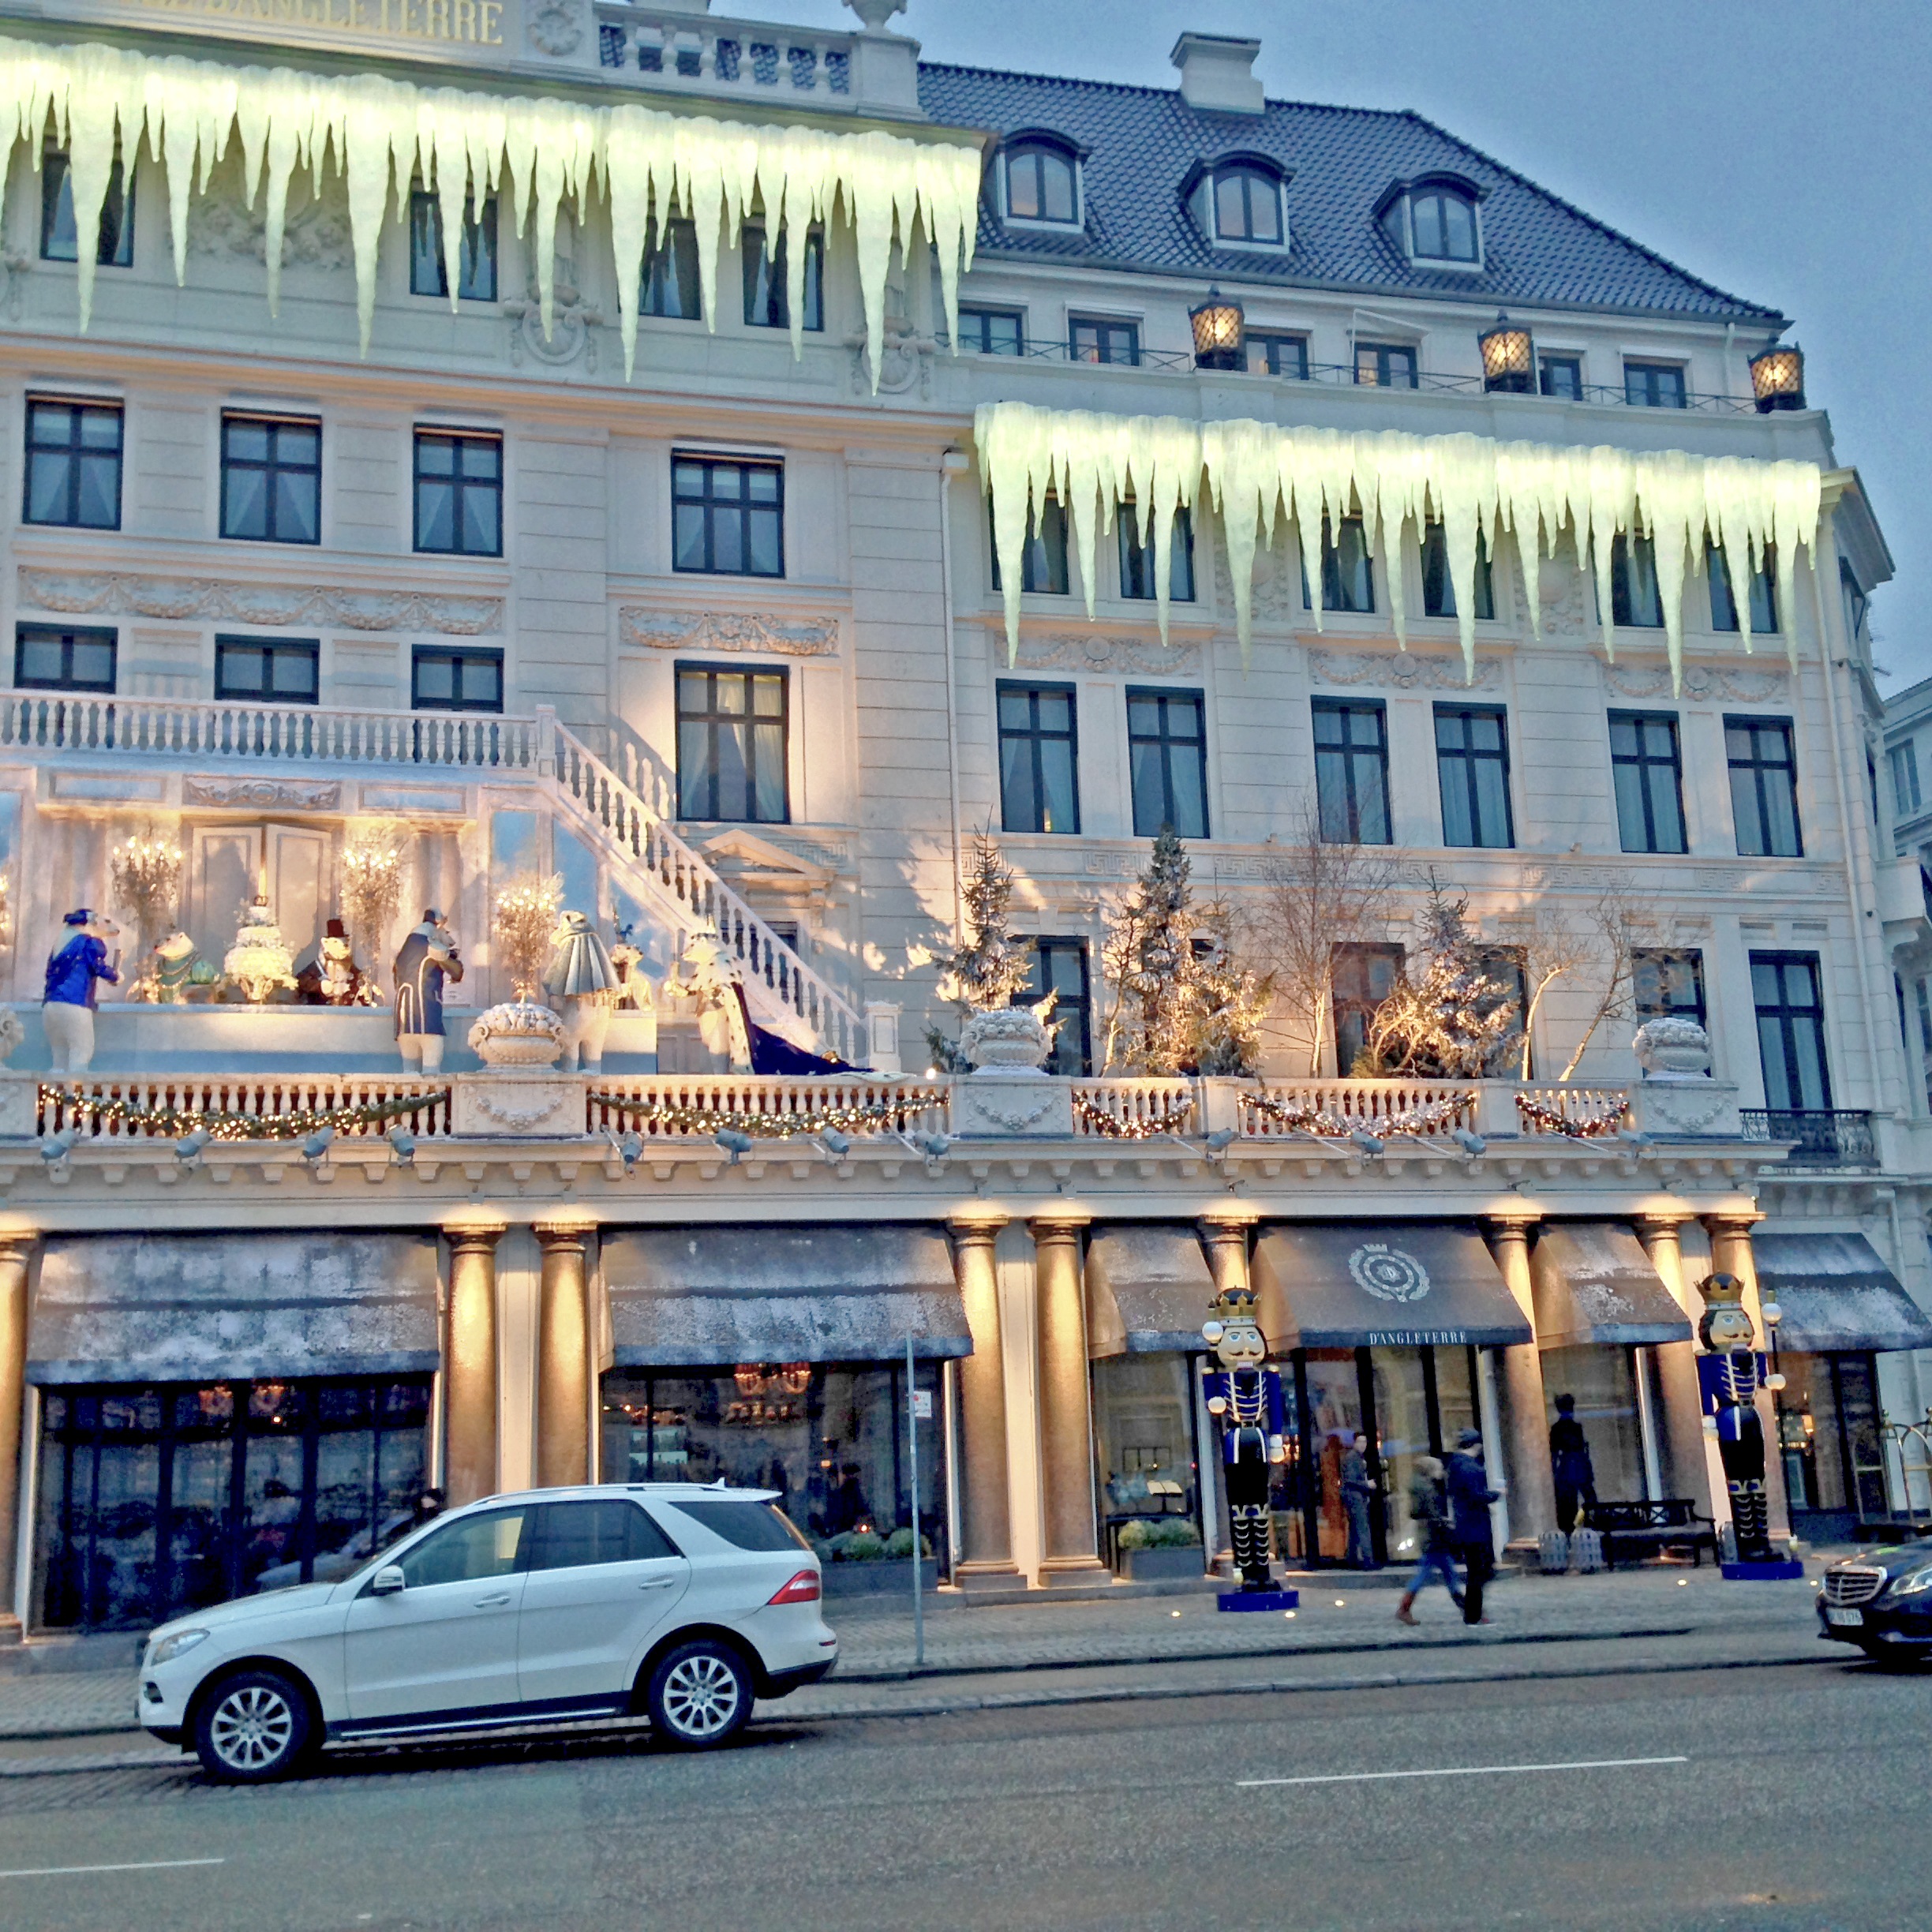
architecture, town, building, city, cityscape, downtown, decoration, plaza, landmark, facade, christmas, copenhagen, town square, neighbourhood, shopping mall, urban area, residential area, human settlement